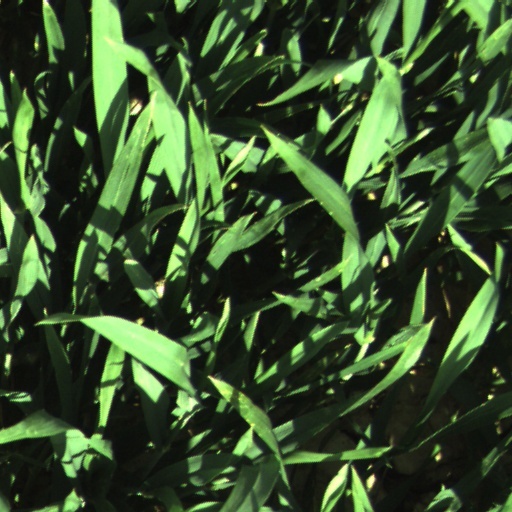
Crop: wheat